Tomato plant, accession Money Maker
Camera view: bottom (45 deg); turntable rotation: 150 degrees
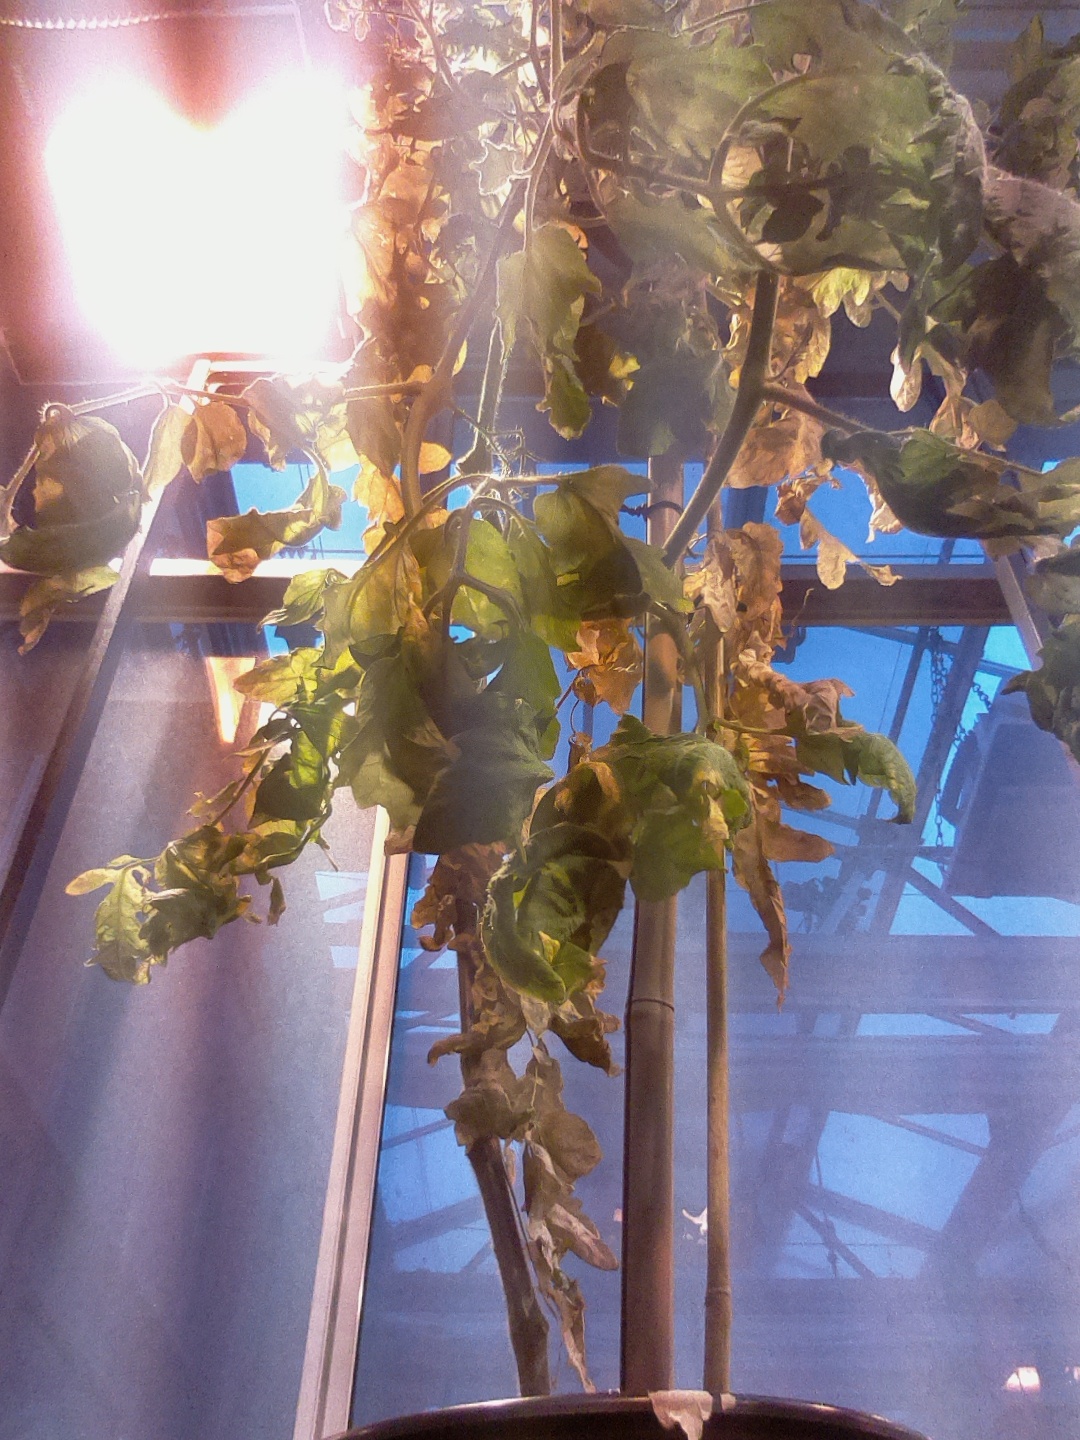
BBCH growth stage 79: 90% -100% of final fruit size